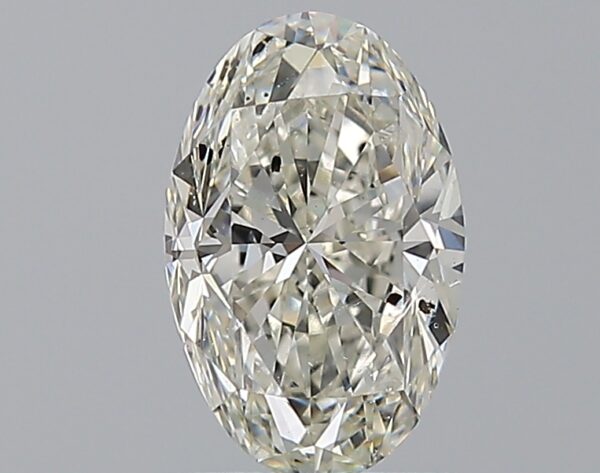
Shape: oval
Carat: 1.5
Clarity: SI2
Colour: K
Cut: FG
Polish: EX
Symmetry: GD
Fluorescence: F
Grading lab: GIA
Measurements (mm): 9.06 x 5.78 x 4.07